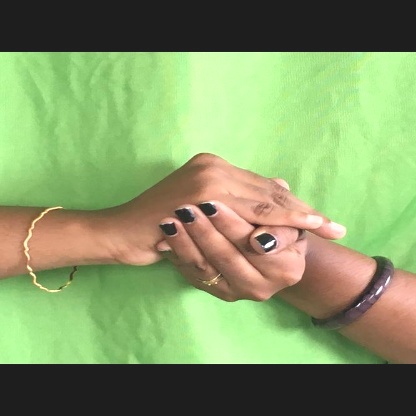
Mudra: Samputa